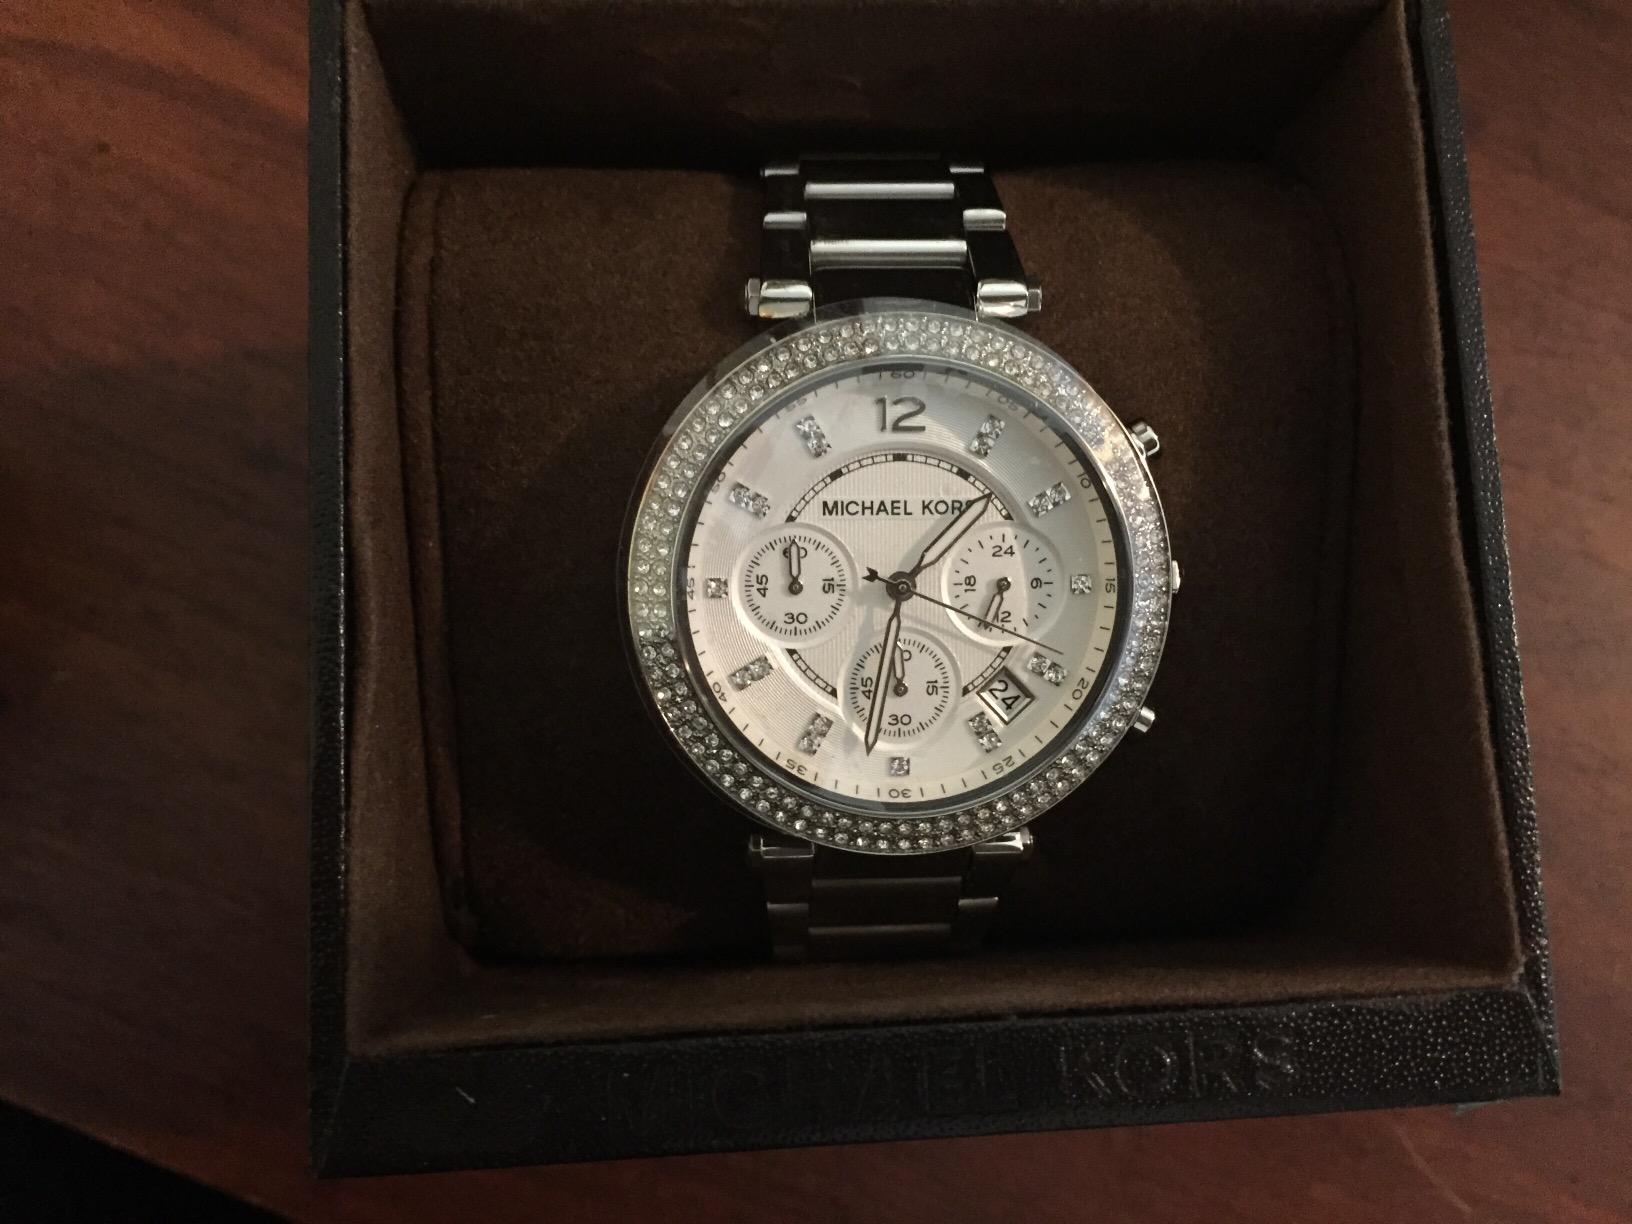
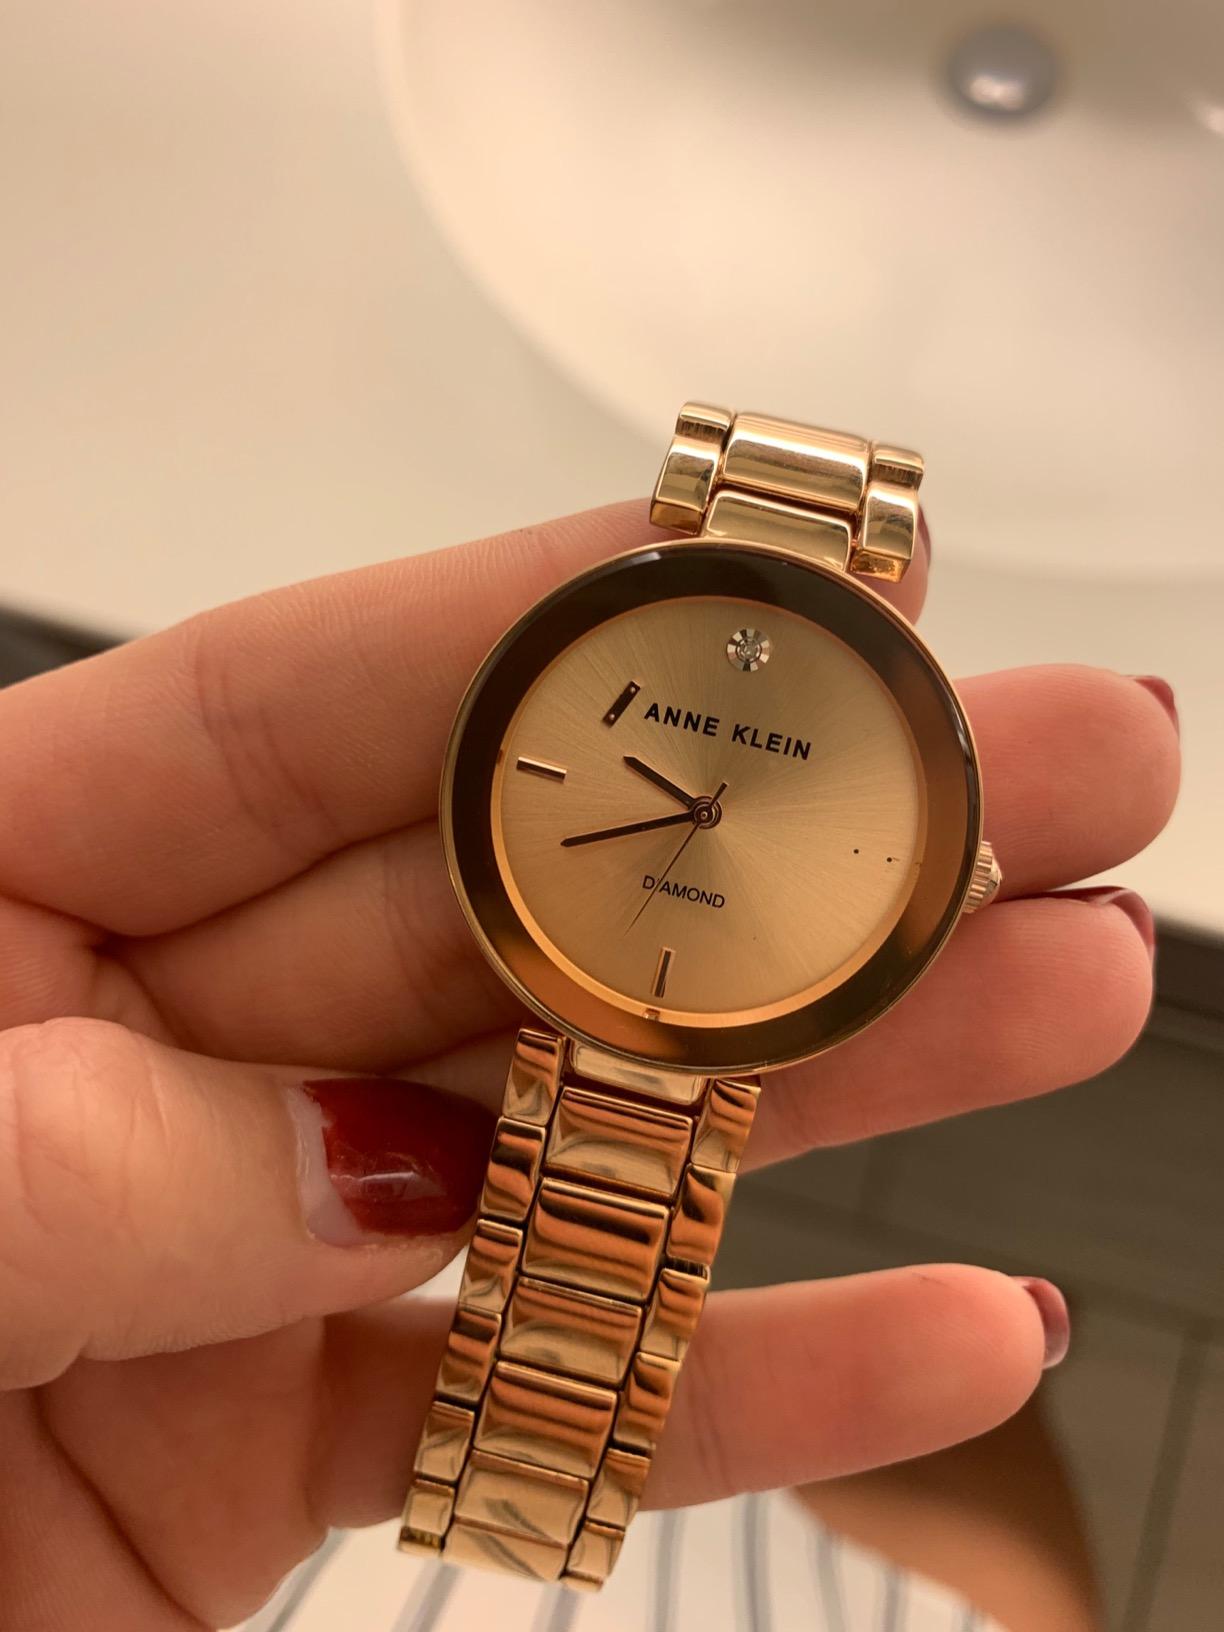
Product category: accessories_watch
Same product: no